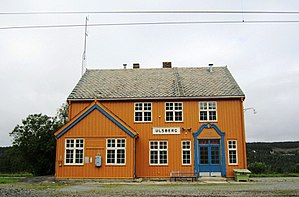
Ulsberg Station
Ulsberg Station er en tidligere jernbanestation på Dovrebanen, der ligger i Rennebu kommune i Norge.